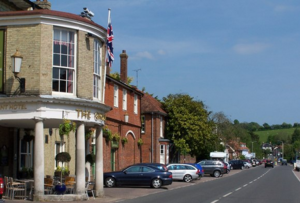
La Burlesque Équipée du cycliste est un roman de jeunesse de H. G. Wells, relatant une randonnée cycliste dans le sud de l'Angleterre durant le mois d'août 1895, dans une veine humoristique comparable à celle de Trois hommes dans un bateau de Jerome K. Jerome. Il est publié en 1896 par J. M. Dent & Co.